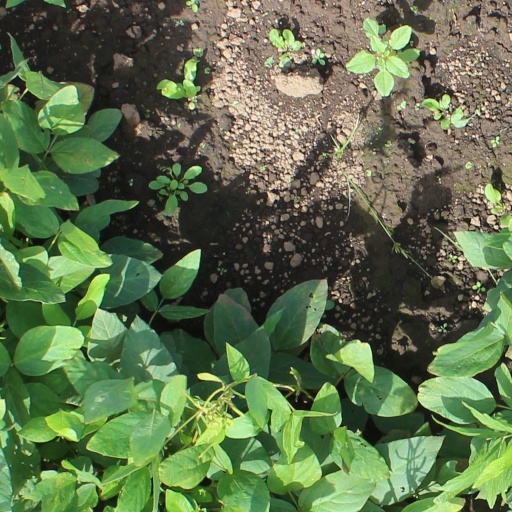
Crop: soybean